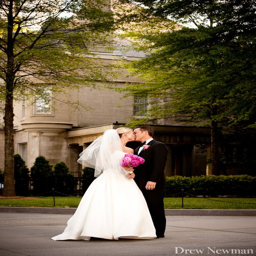
person captures a magical wedding .